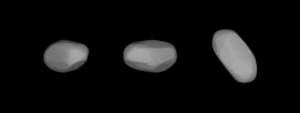
(63) Ausonie est un astéroïde de la ceinture principale découvert par Annibale De Gasparis le 10 février 1861 depuis l'observatoire astronomique de Capodimonte, à Naples.